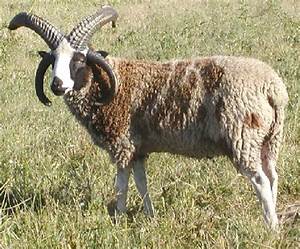
Label: pecora